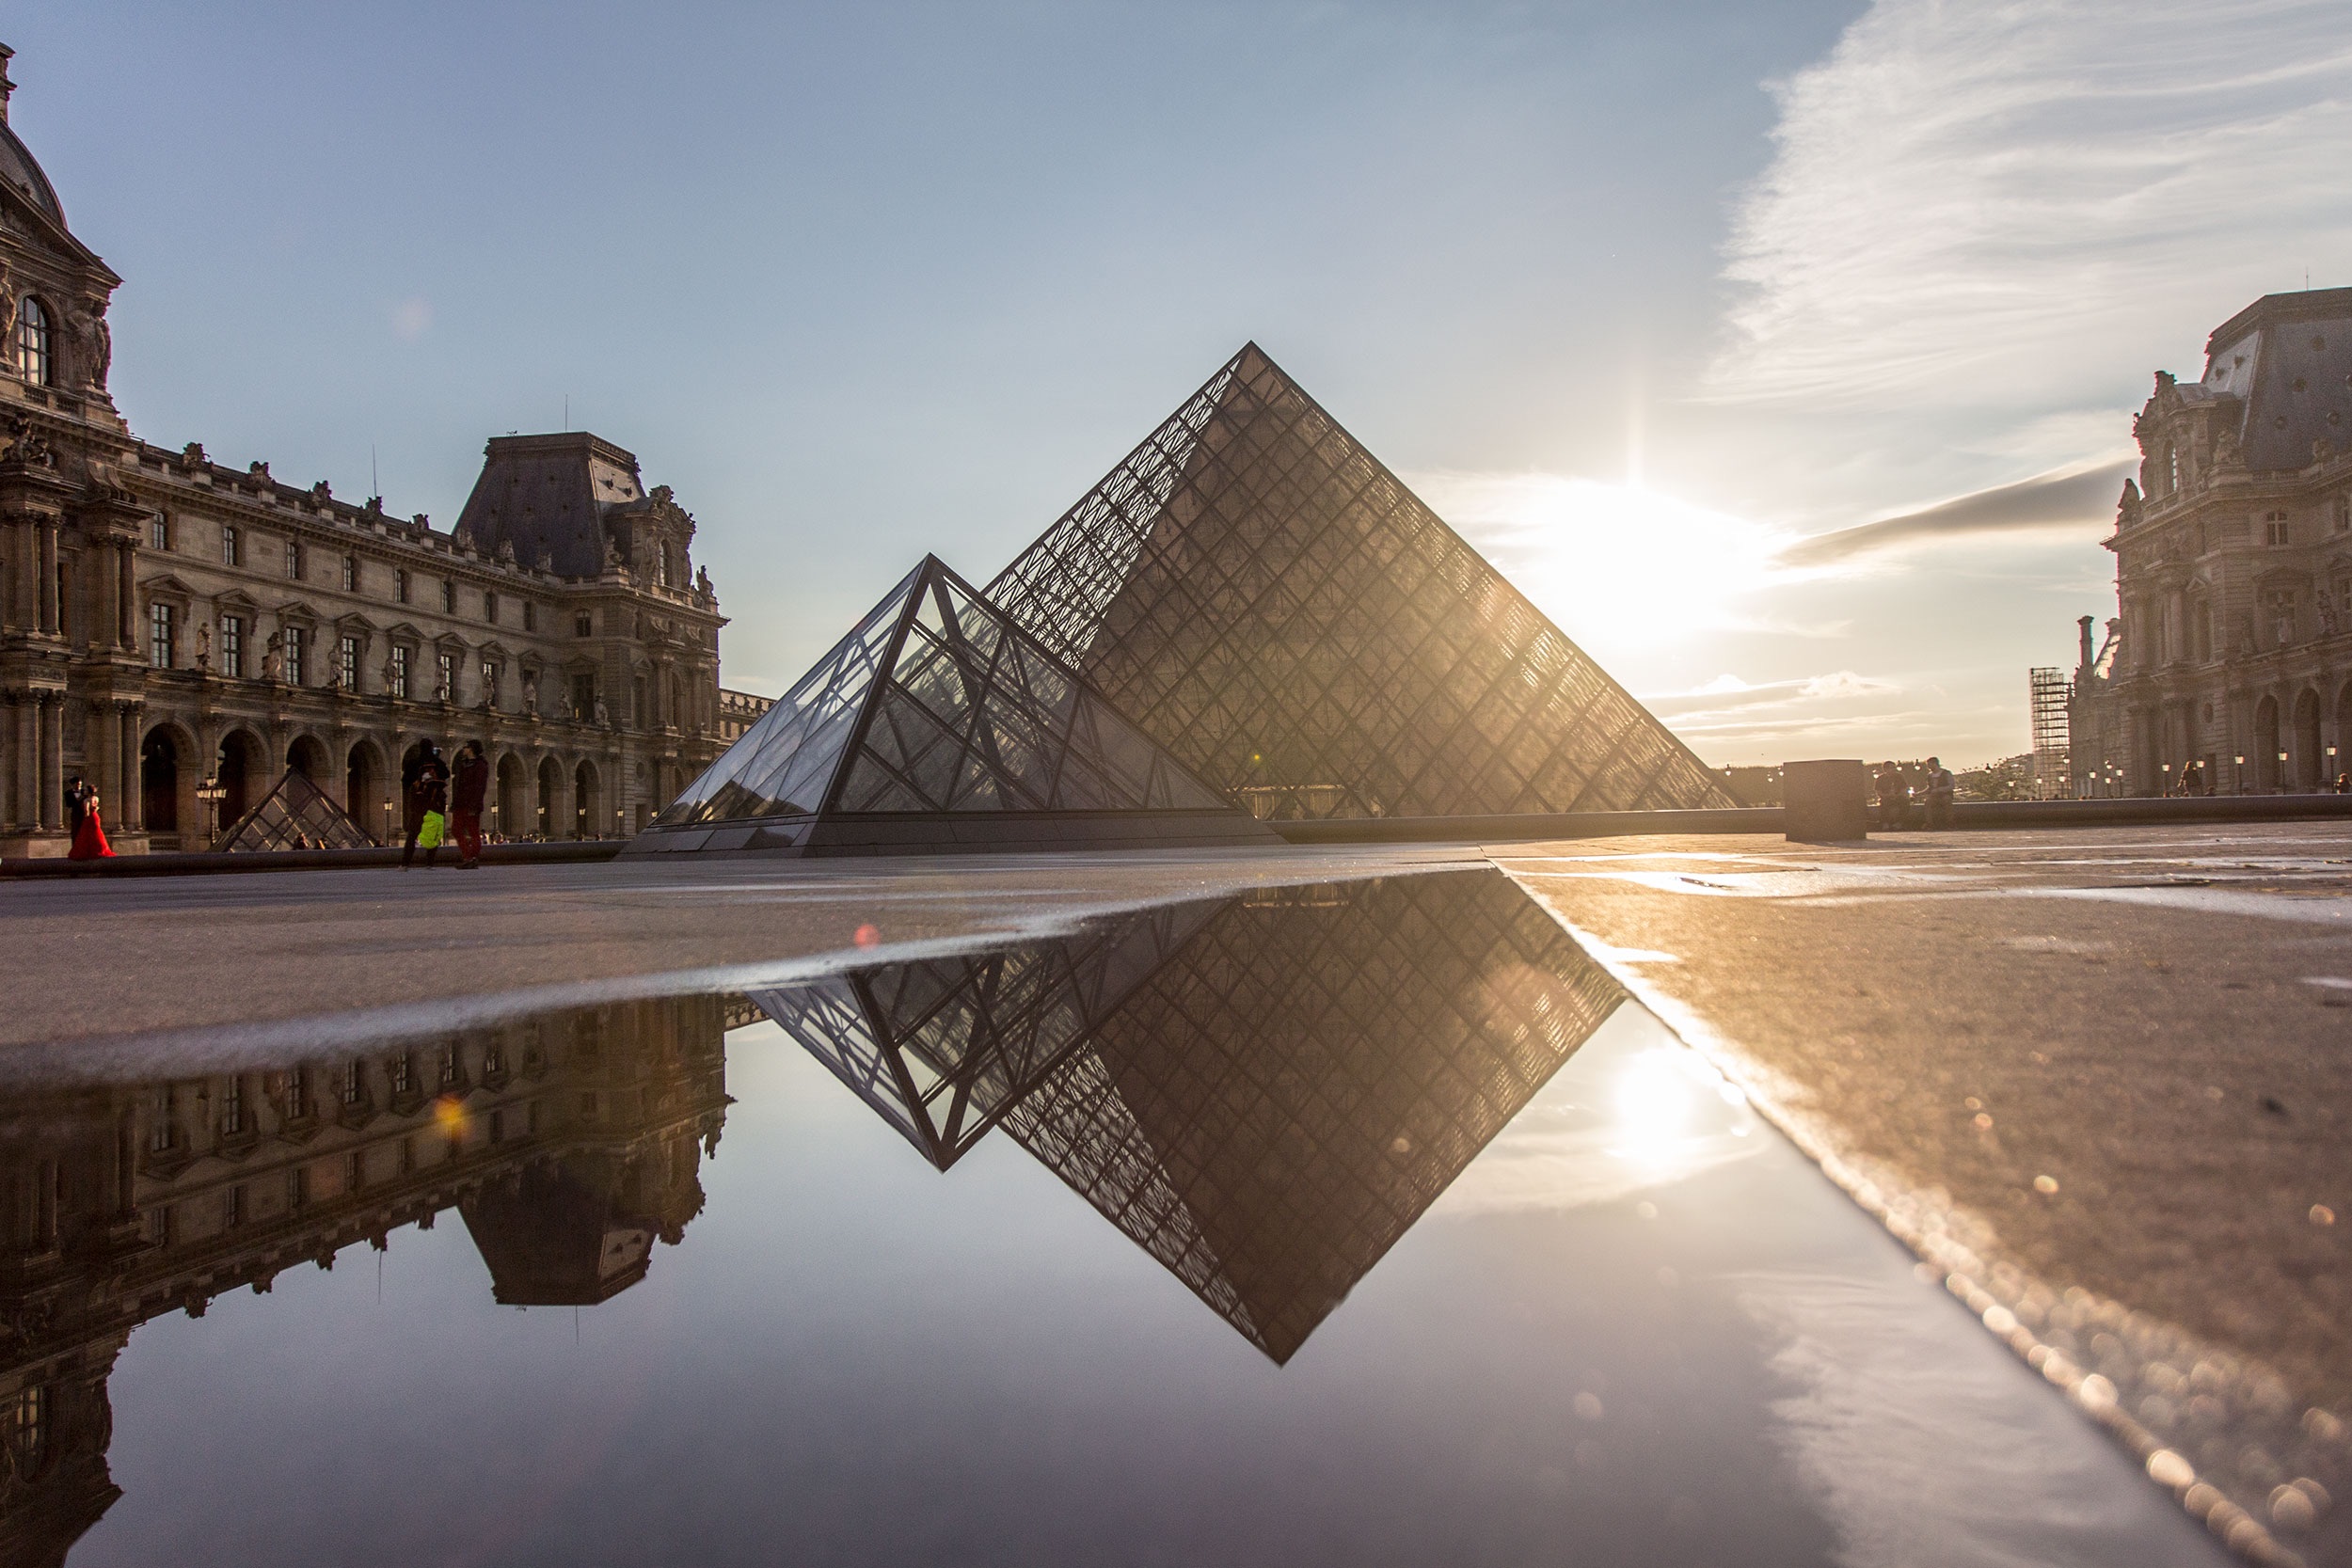
architecture, bridge, sunlight, morning, skyscraper, cityscape, dusk, evening, reflection, landmark